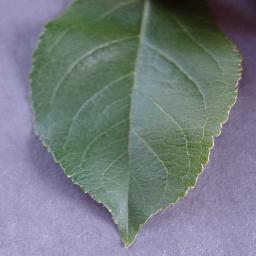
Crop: apple
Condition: healthy